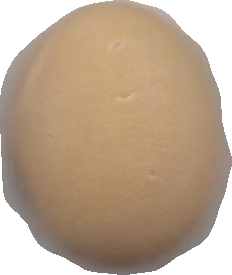
Variety: Anjasmoro